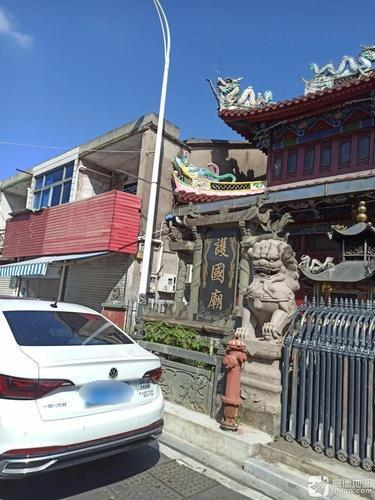
地标名称：护国庙
所在城市：台州市·路桥区